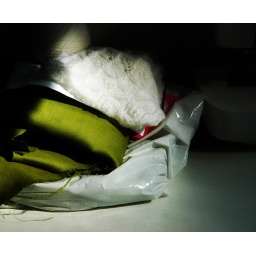
Marnie's dress and shawl - I walked in the door and the light was on them like this, so pretty.